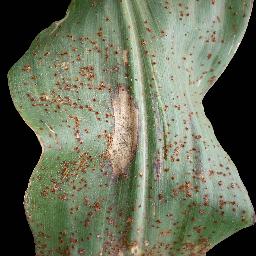
Label: Corn_(Maize)___Common_Rust